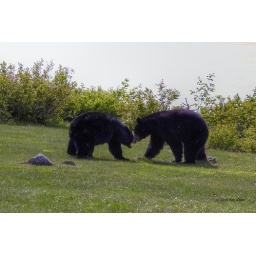
Taku Lake Lodge, 2 female black bears fighting over a cub